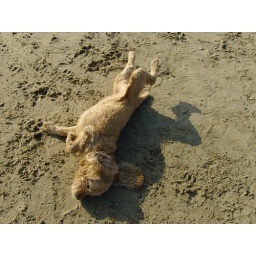
Took Star and Baby to dog beach in Long Beach on Sunday April 20th